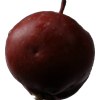
Label: Apple 18